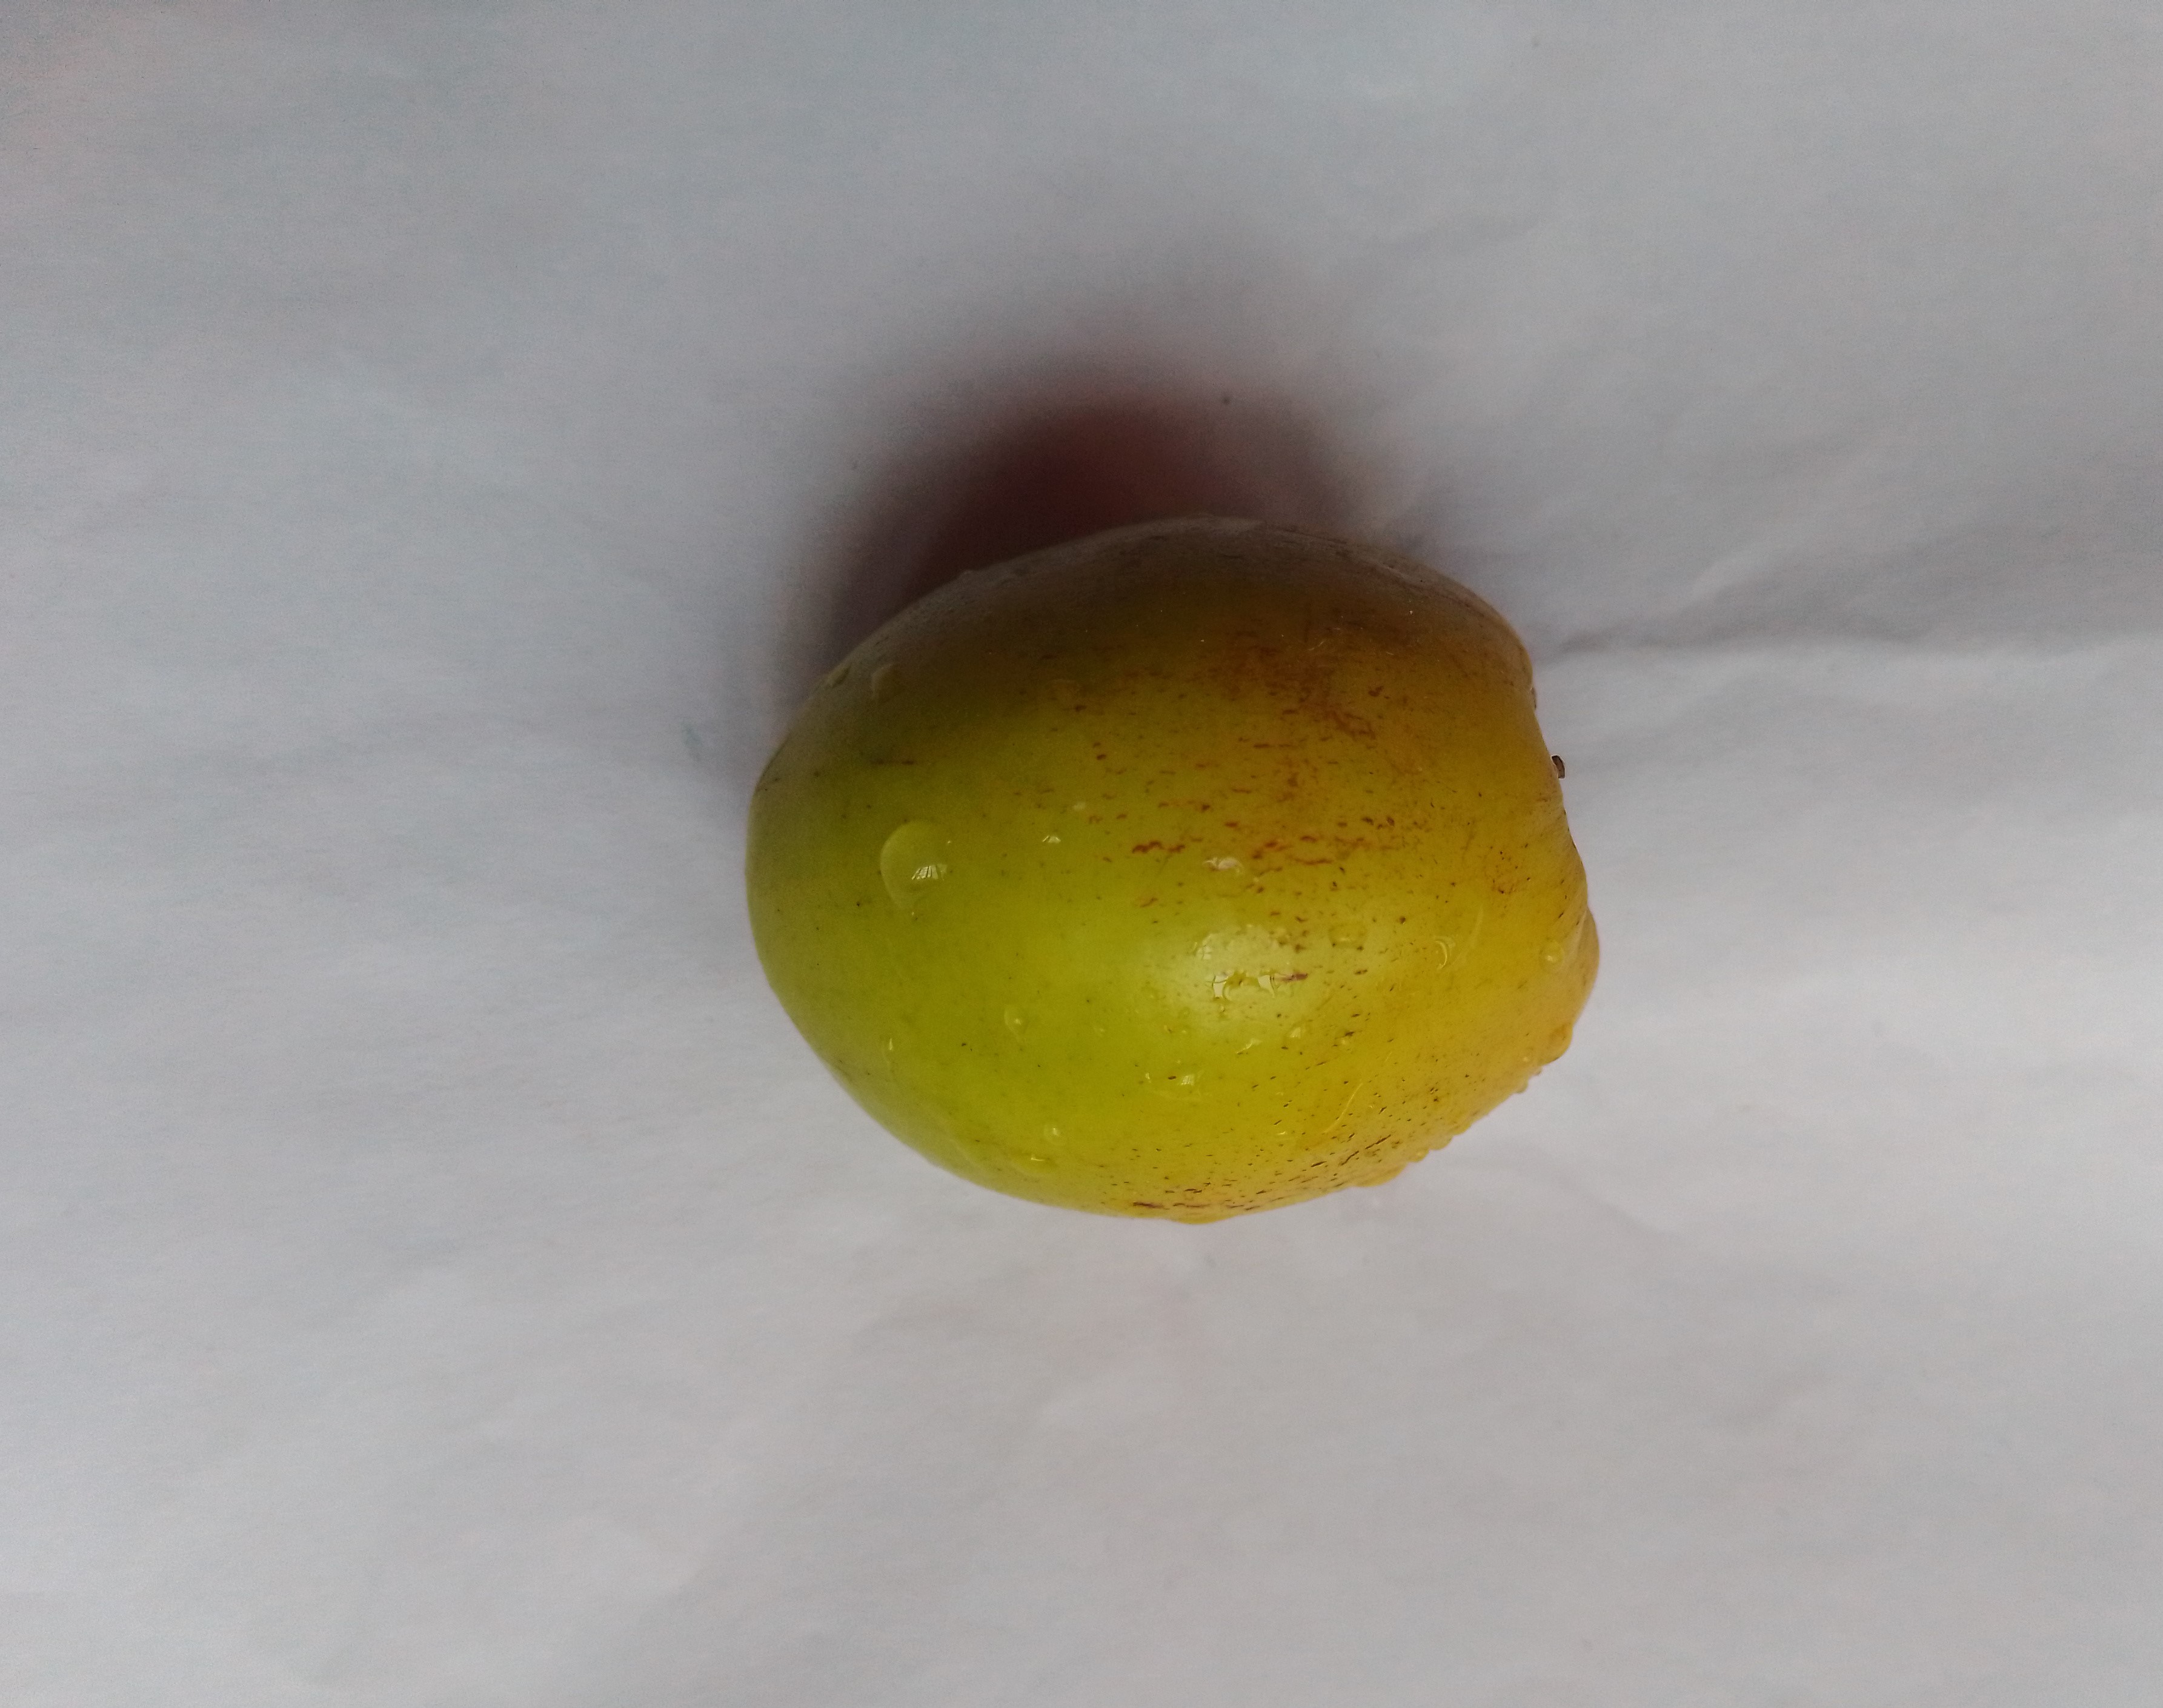
Fruit: jujube
Condition: fresh